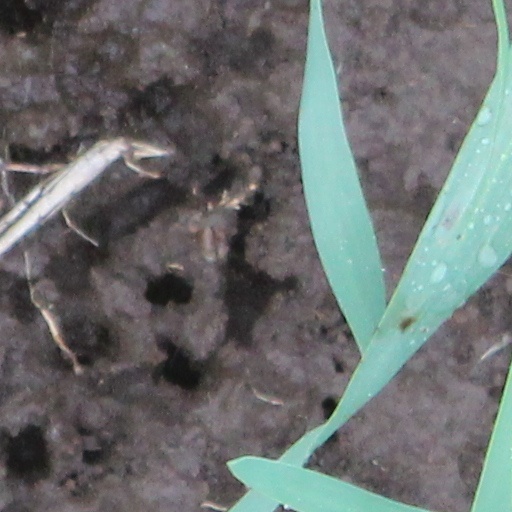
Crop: wheat